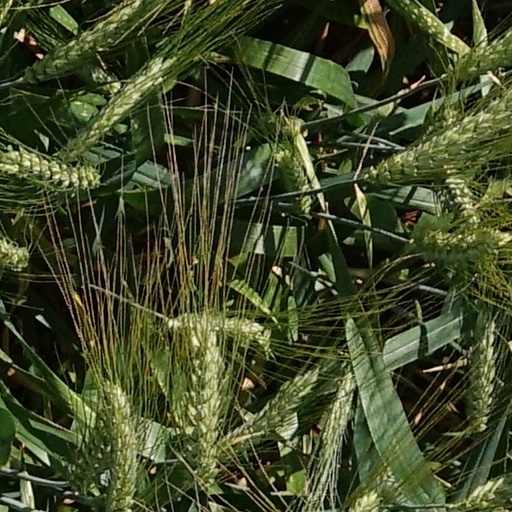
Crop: wheat